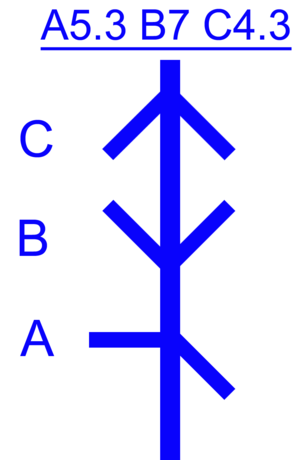
Le télégraphe optique prussien est un système de communication télégraphique entre Berlin et la Rhénanie, qui pouvait transmettre des messages administratifs et militaires au moyen de signaux optiques sur une distance de près de 550 km. La ligne télégraphique comprenait jusqu'à 62 stations télégraphiques, munies de mâts de signalisation portant chacun six bras mus par des cordes. Les stations étaient équipées de longues-vues avec lesquelles les télégraphistes lisaient les signaux spécialement codés d'une station émettrice, et ils les répétaient immédiatement à la suivante. Trois expéditions télégraphiques à Berlin, Cologne et Coblence permettaient l'accueil, le chiffrement, le déchiffrement et la délivrance des dépêches officielles. Cette installation a été rendue superflue par l'introduction du télégraphe électrique. Même si l'on ne transmet plus de message par télégraphie optique, le principe reste utilisé dans l'alphabet sémaphore, et sous une forme très simplifiée dans les signaux ferroviaires mécaniques